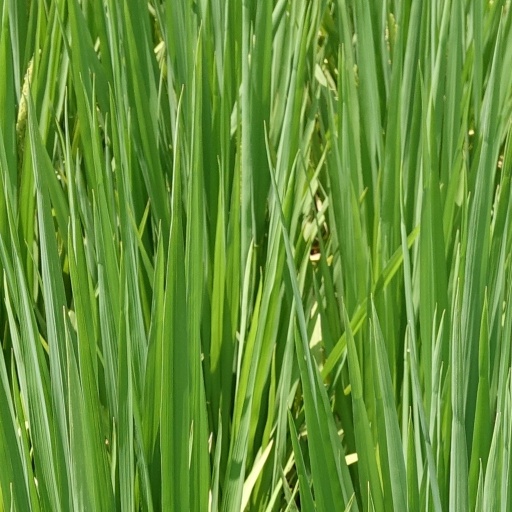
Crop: rice